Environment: lab
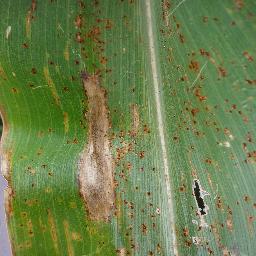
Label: northern_corn_leaf_blight